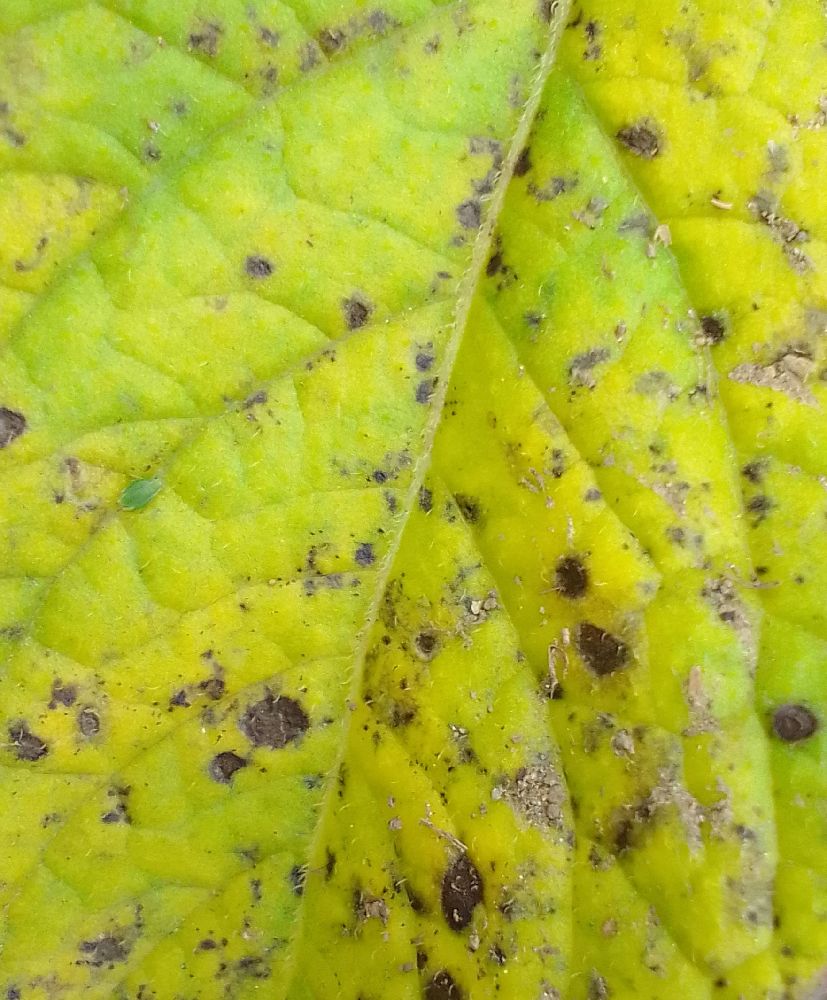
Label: Early blight